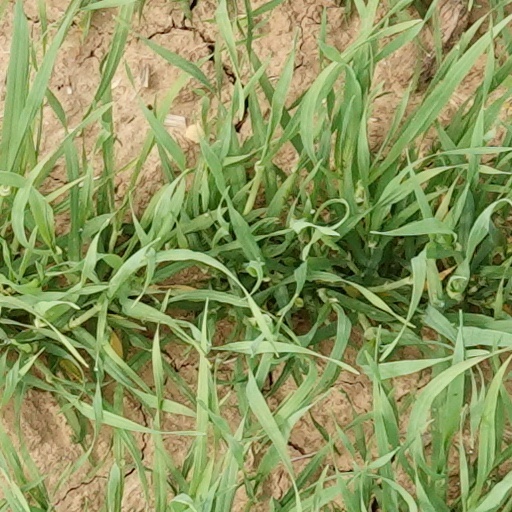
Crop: wheat